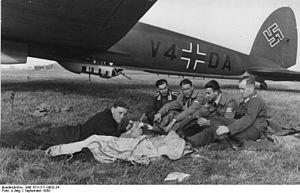
La Kampfgeschwader 1 Hindenburg est une unité de bombardiers de la Luftwaffe pendant la Seconde Guerre mondiale.